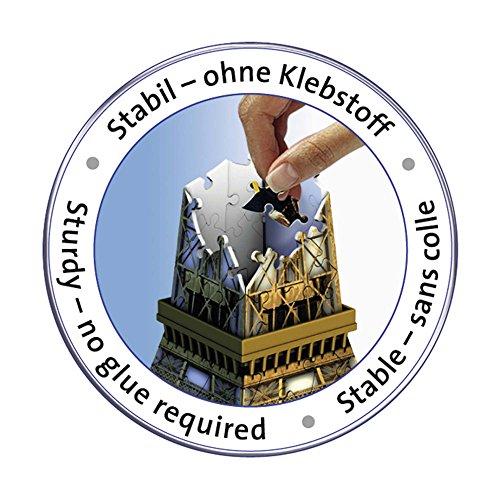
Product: Ravensburger Eiffel Tower 216 Piece 3D Jigsaw Puzzle for Kids and Adults - Easy Click Technology Means Pieces Fit Together Perfectly
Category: Toys & Games | Puzzles | Brain Teasers
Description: Great Condition.
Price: $23.94
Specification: ProductDimensions:7.5x3x11inches|ItemWeight:1.05pounds|ShippingWeight:1.28pounds(Viewshippingratesandpolicies)|Department:ToysandGames|Manufacturer:Ravensburger|Language:English|ASIN:B004O0TOK4|DomesticShipping:ItemcanbeshippedwithinU.S.|InternationalShipping:ThisitemcanbeshippedtoselectcountriesoutsideoftheU.S.LearnMore|Itemmodelnumber:12556|DatefirstlistedonAmazon:June14,2011